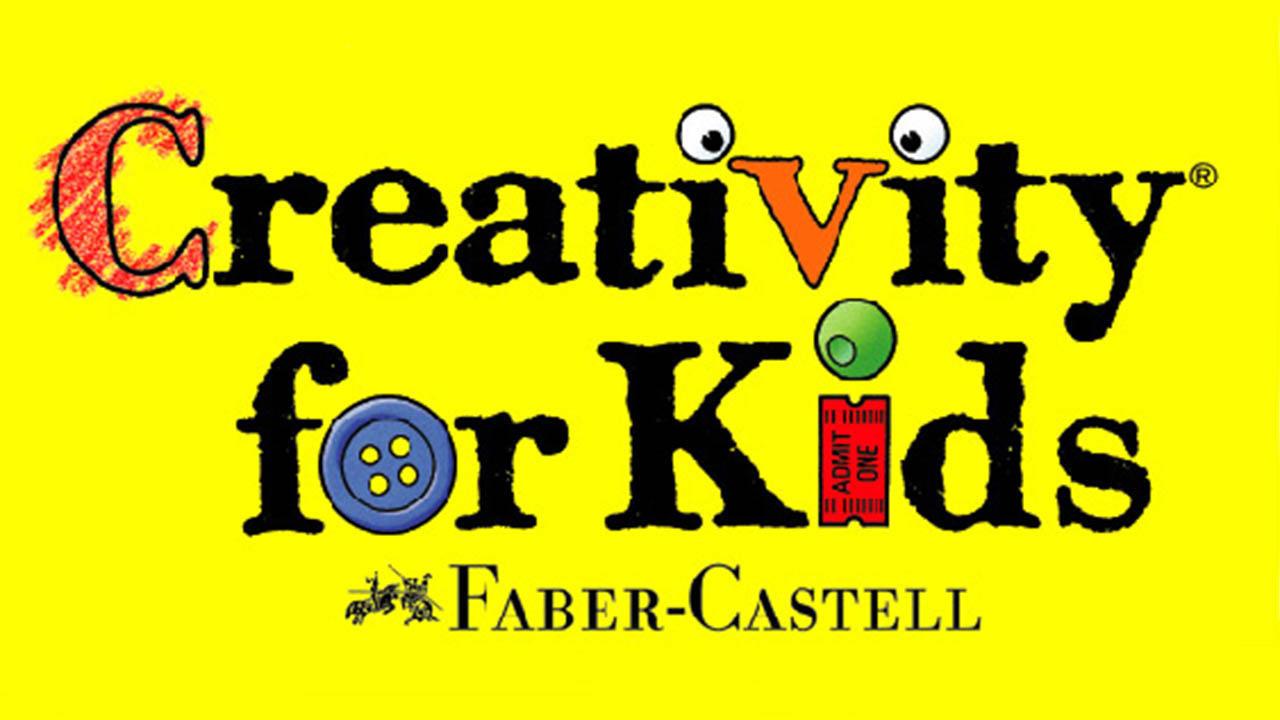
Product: Creativity for Kids Big Gem Diamond Painting Kit - Create Your Own Magical Stickers & Suncatchers - Diamond Art for Kids
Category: Toys & Games | Arts & Crafts | Craft Kits
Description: DIAMOND PAINTING - Create your own diamond art designs This kids craft combines two diamond painting activities in one.
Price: $14.99
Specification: ProductDimensions:2x9.8x9.8inches|ItemWeight:7.2ounces|ShippingWeight:7.2ounces(Viewshippingratesandpolicies)|ASIN:B07YT3NV7D|Itemmodelnumber:6246000|Manufacturerrecommendedage:6yearsandup